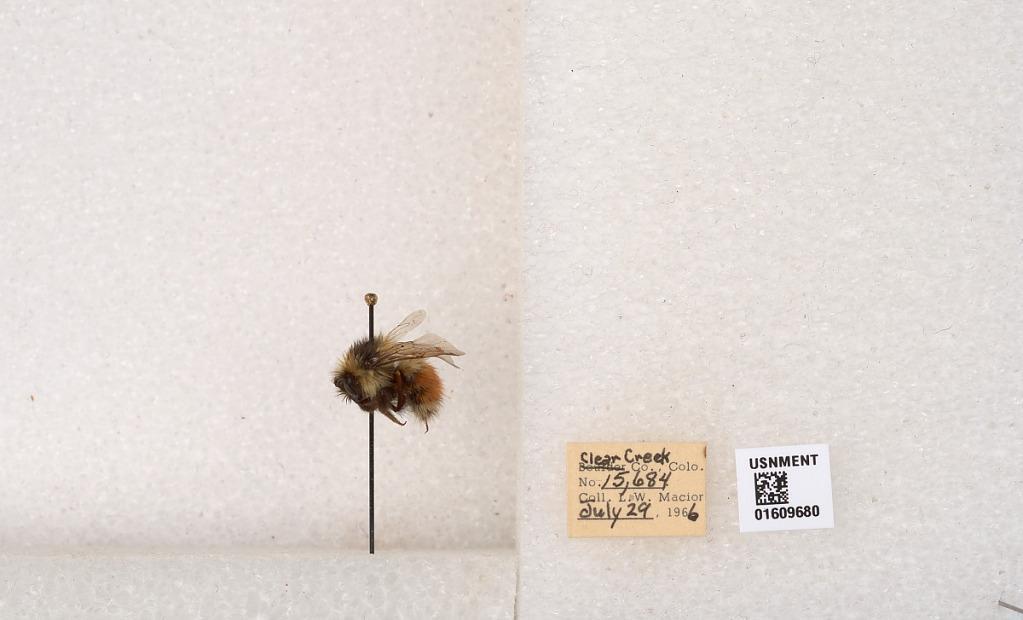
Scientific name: Bombus (Pyrobombus) sylvicola Kirby
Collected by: L. Macior
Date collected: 1966-7-29
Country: United States
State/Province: Colorado
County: Clear Creek
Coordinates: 39.6856, -105.645